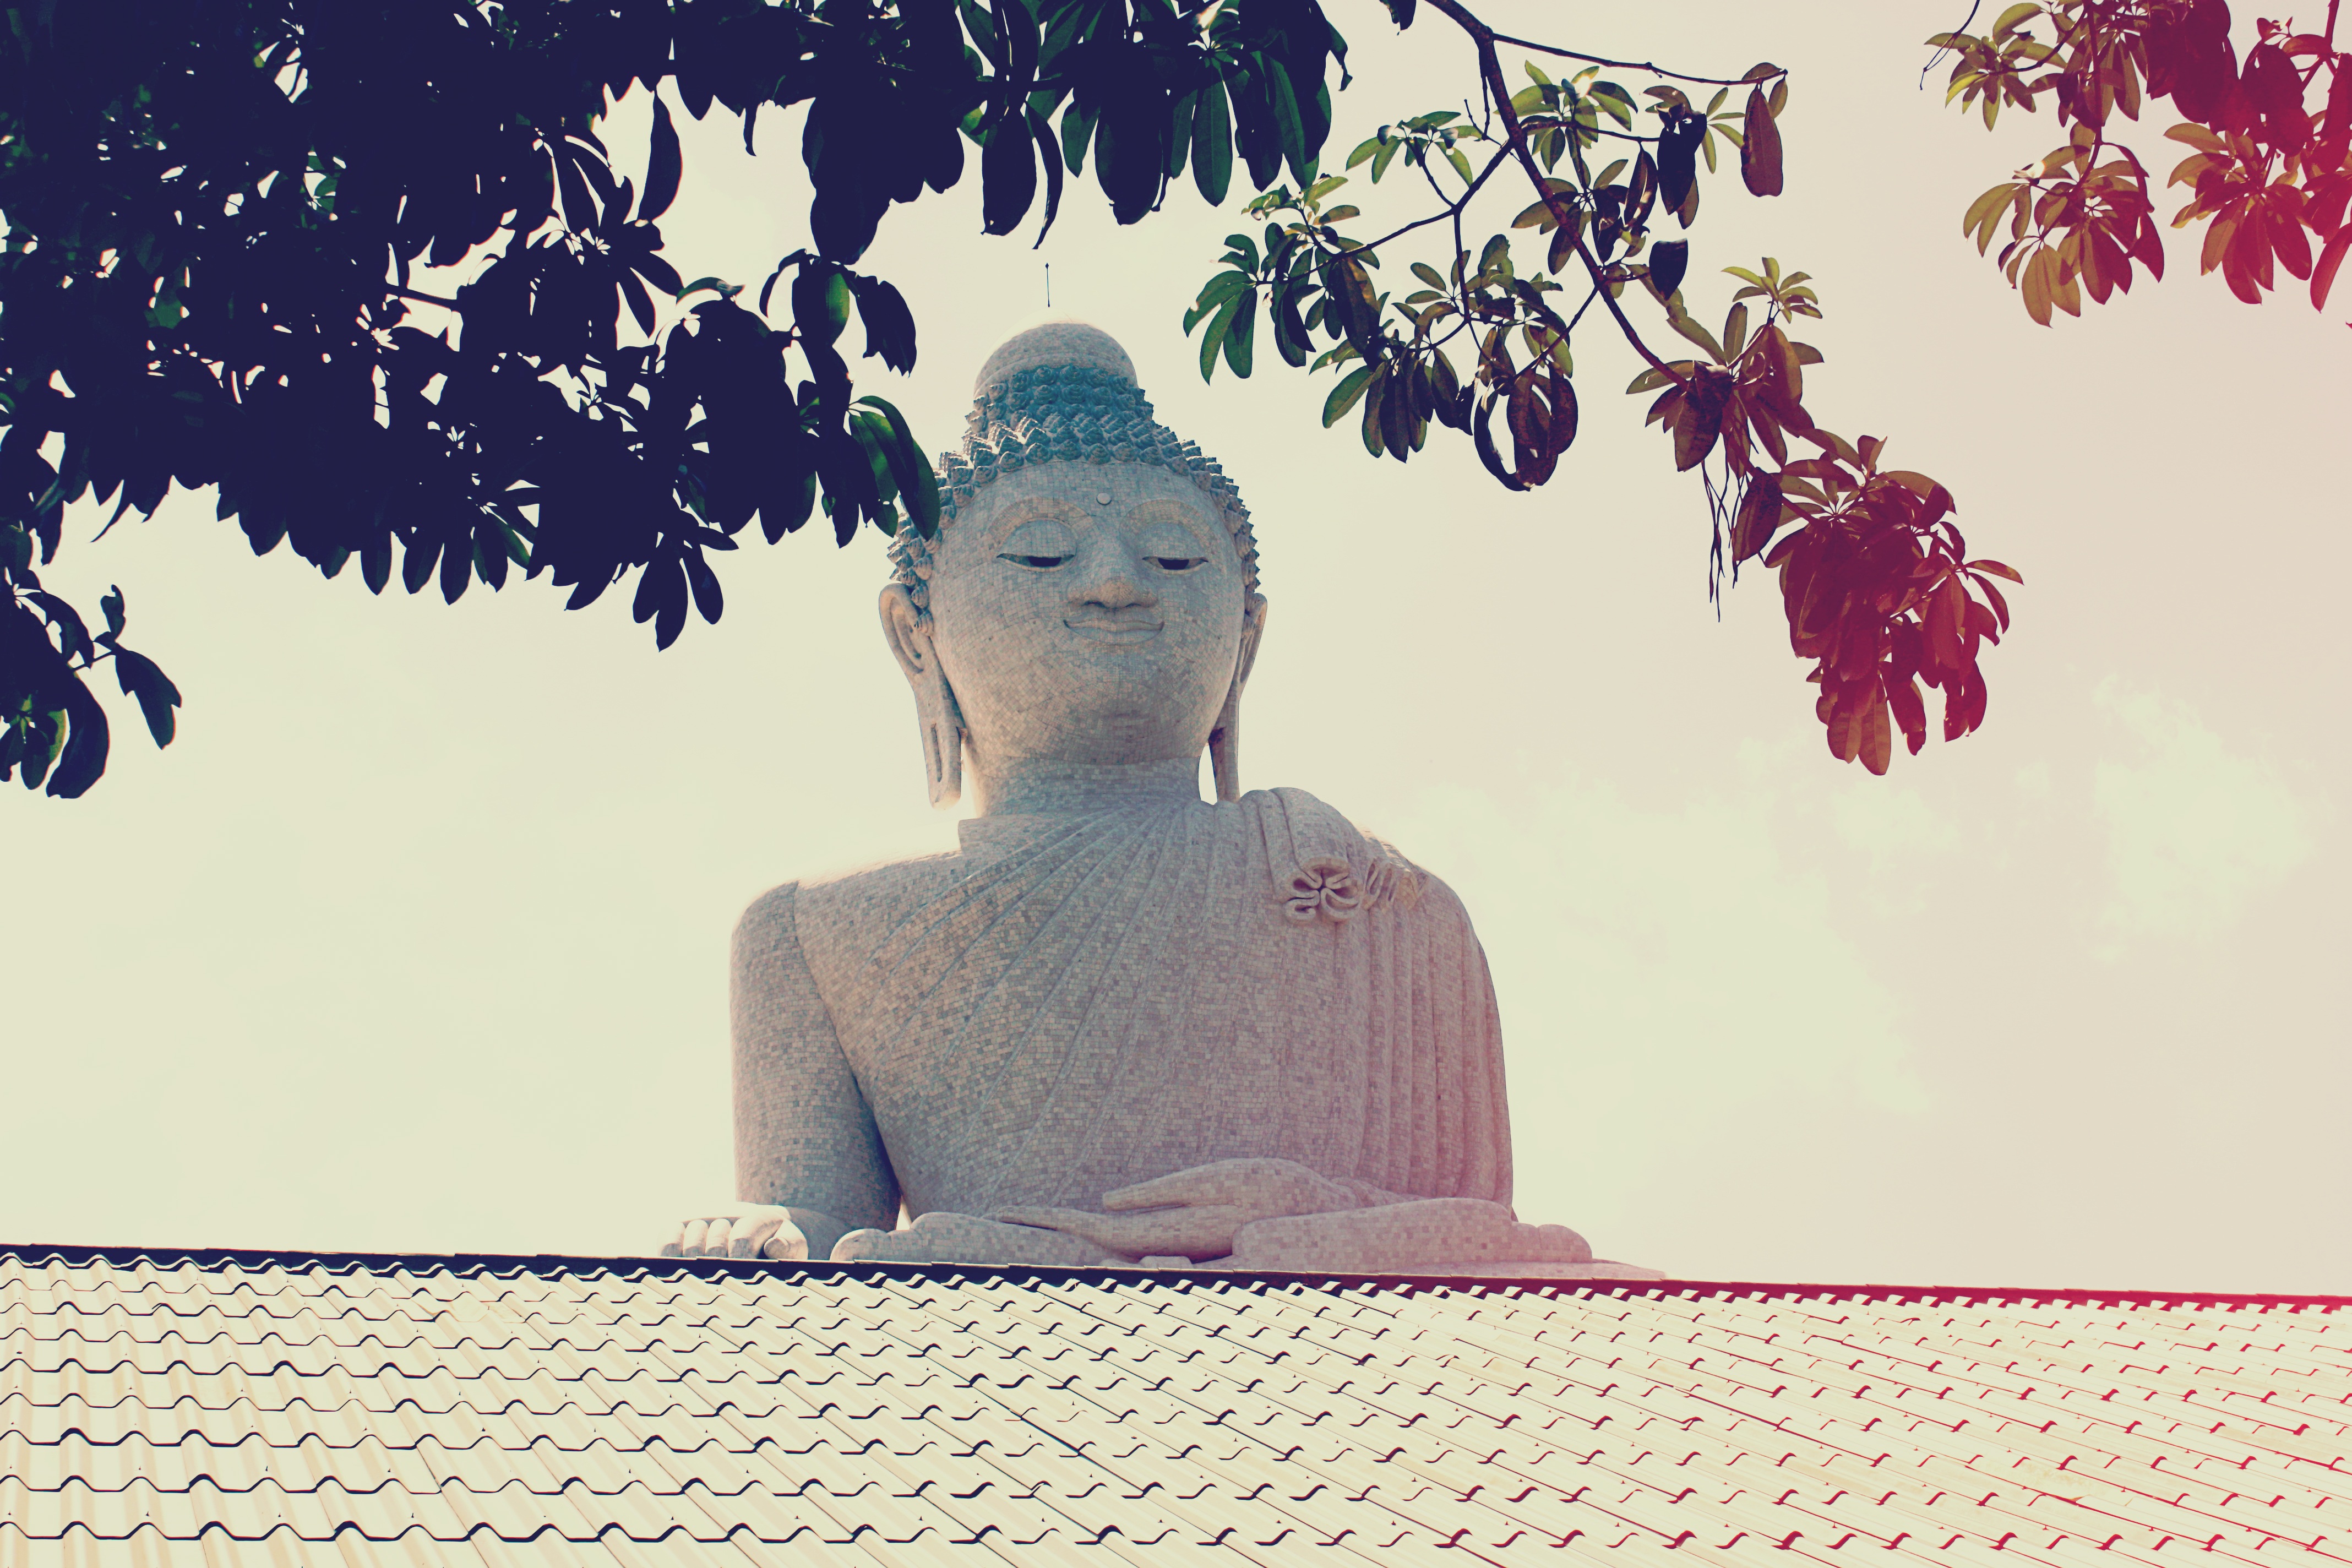
architecture, flower, travel, statue, spring, peace, buddhism, religion, asia, landmark, thailand, pray, face, sculpture, religious, art, place, drawing, illustration, temple, faith, buddha, big, culture, worship, famous, thai, east, spirituality, phuket, big buddha